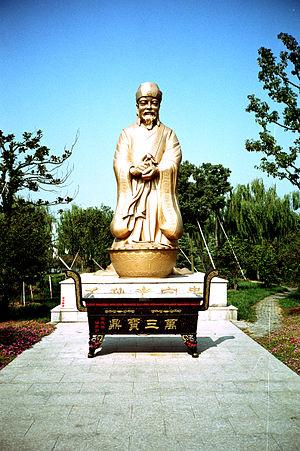
Zhouzhuang est une bourg de la ville-district de Kunshan, sur le territoire de la ville-préfecture de Suzhou dans la province du Jiangsu, à mi-distance des villes de Shanghai et de Suzhou. En raison de ses nombreux canaux, elle est l'un des bourgs appelés la Venise de l’Extrême-Orient dans la région.